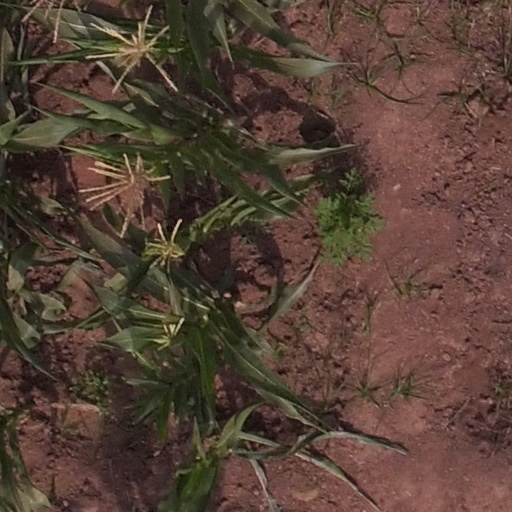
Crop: maize; corn